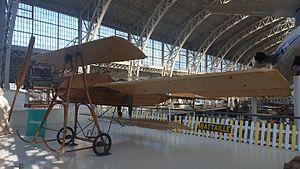
Triplan Battaille dans le Musée royal de l'armée et de l'histoire militaire, Wiki Loves Art, Bruxelles, Belgique
Un triplan est un avion pourvu de trois paires d'ailes placées les unes au-dessus des autres. Cette configuration permet de diminuer l'envergure pour une surface alaire donnée, donc de faciliter la construction et le stockage de l'avion. Elle présente en revanche l'inconvénient d'augmenter la traînée par multiplication par trois des tourbillons marginaux.